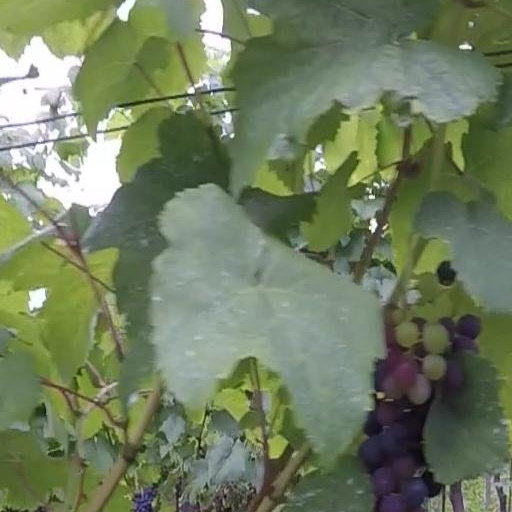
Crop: grape